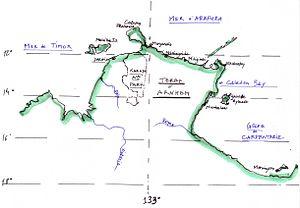
Schéma topographique de la Terre d'Arnhem (Territoires du Nord, Australie). Noter la toponymie d'origine à la fois indigène, hollandaise, et anglaise.
Donald Finlay Fergusson Thomson fut un ornithologue et anthropologue australien, célèbre pour avoir établi avec les populations d'Indigènes Australiens des rapports de confiance mutuelle et d'amitié. Pendant plusieurs décennies, Donald Thomson vécut en contact étroit avec les aborigènes australiens et ses travaux contribuèrent puissamment à augmenter en Australie la connaissance mutuelle, la compréhension et la tolérance entre les cultures européennes et indigènes. Son caractère entier, son goût pour le travail en solitaire et ses prises de position en avance sur son temps dans les domaines scientifiques et politiques empêchèrent Donald Thomson de bénéficier de son vivant de la reconnaissance publique qu'il méritait. Si « son approche ne fut pas toujours acceptée par une partie de l’establishment de l'anthropologie, son action est de nos jours reconnue tant par les indigènes australiens que par les autres Australiens ». En effet, les aborigènes australiens ont créé la notion de « Thomson Time » : le temps où ils trouvèrent de l'aide et commencèrent à lutter pour leurs droits, et où ils vivaient plus près de la nature que de nos jours.
L'histoire du Territoire du Nord, en Australie a commencé il y a plus de 40 000 ans quand les premiers Aborigènes s'installèrent dans la région. À partir des années 1600, les commerçants de Makassar commencèrent à établir des relations commerciales avec les habitants de la région pour troquer contre des couteaux, de la nourriture et du tabac, des holothuries qu'ils allaient revendre aux chinois.